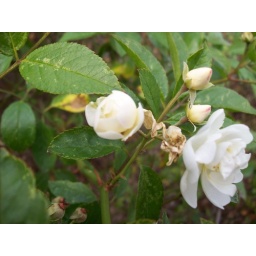
I found these small white roses bloomind in the parking lot of the i.R.S. Building.